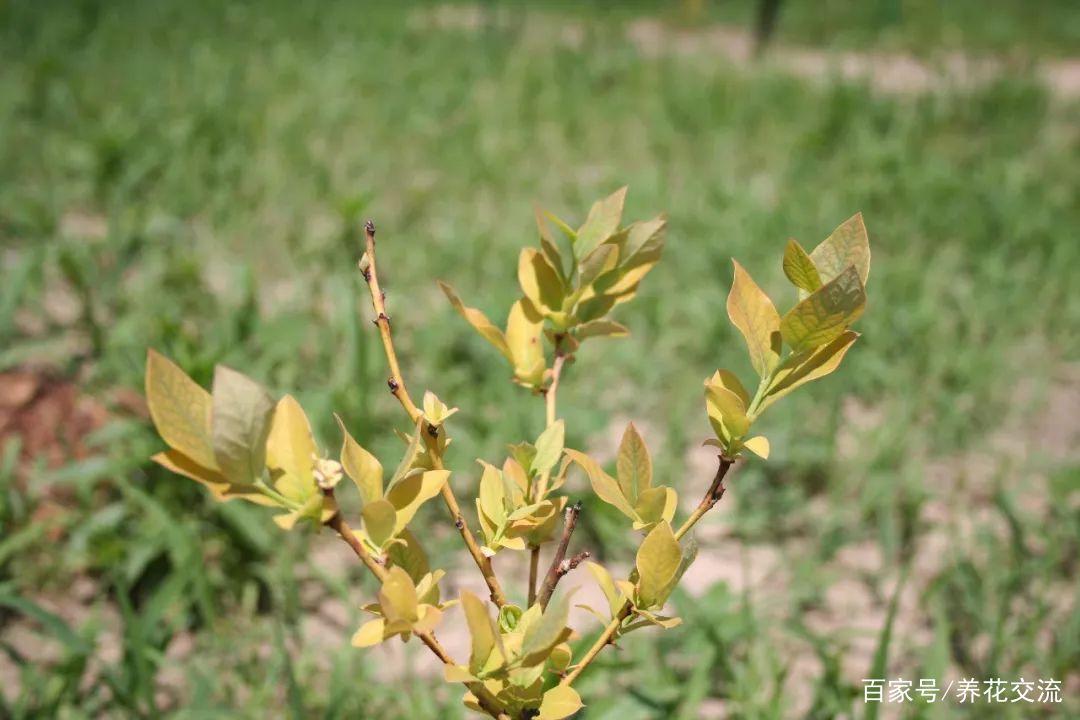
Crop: blueberry
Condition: healthy